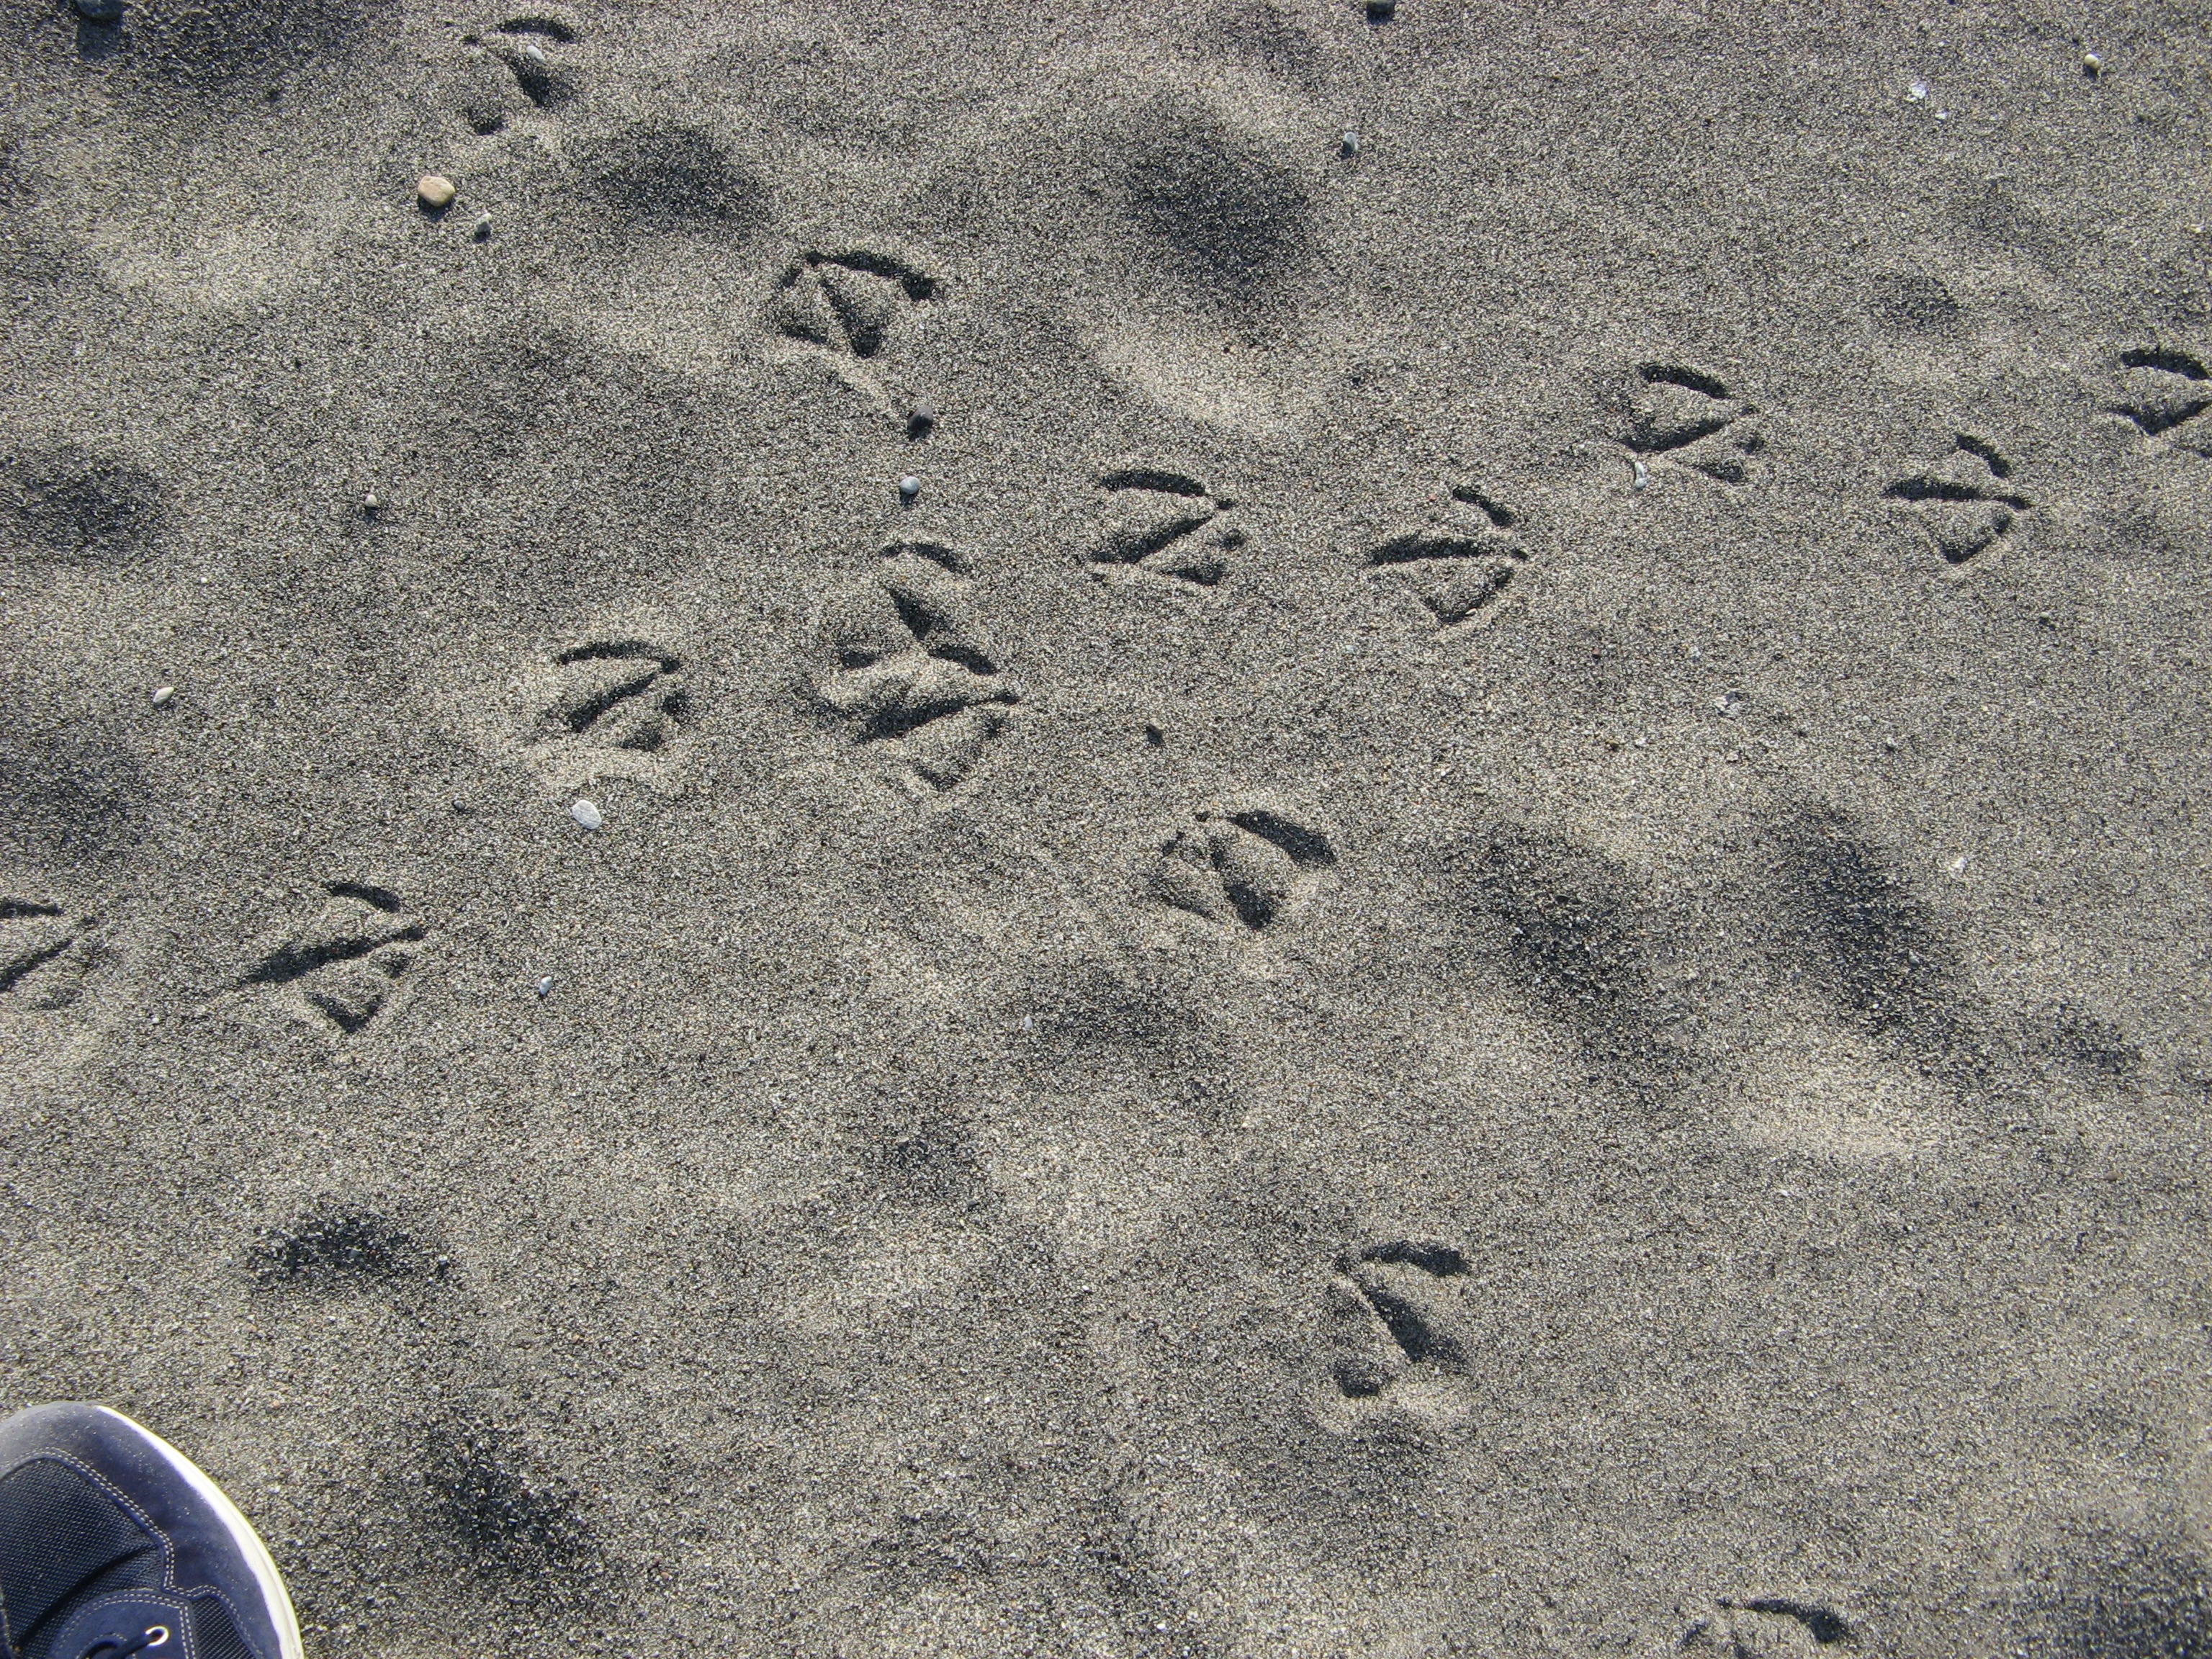
beach, sea, sand, rock, sun, texture, footprint, asphalt, soil, material, geology, footsteps, road surface